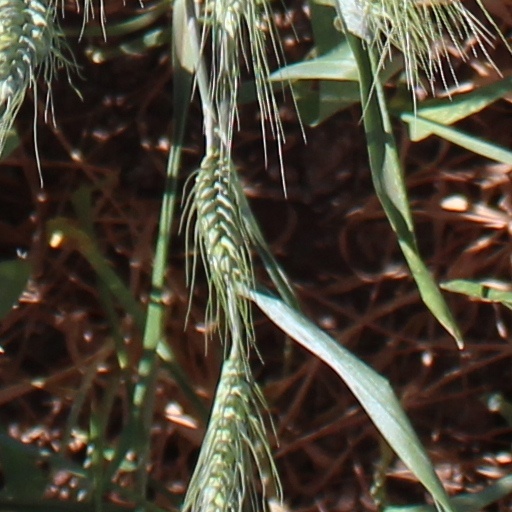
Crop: wheat